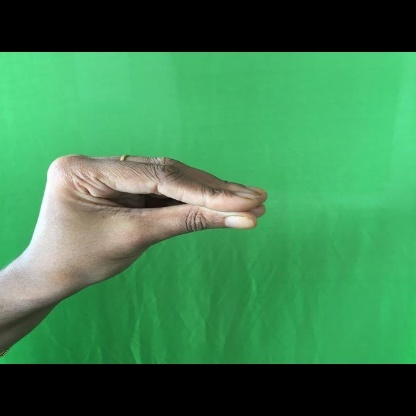
Mudra: Mukulam